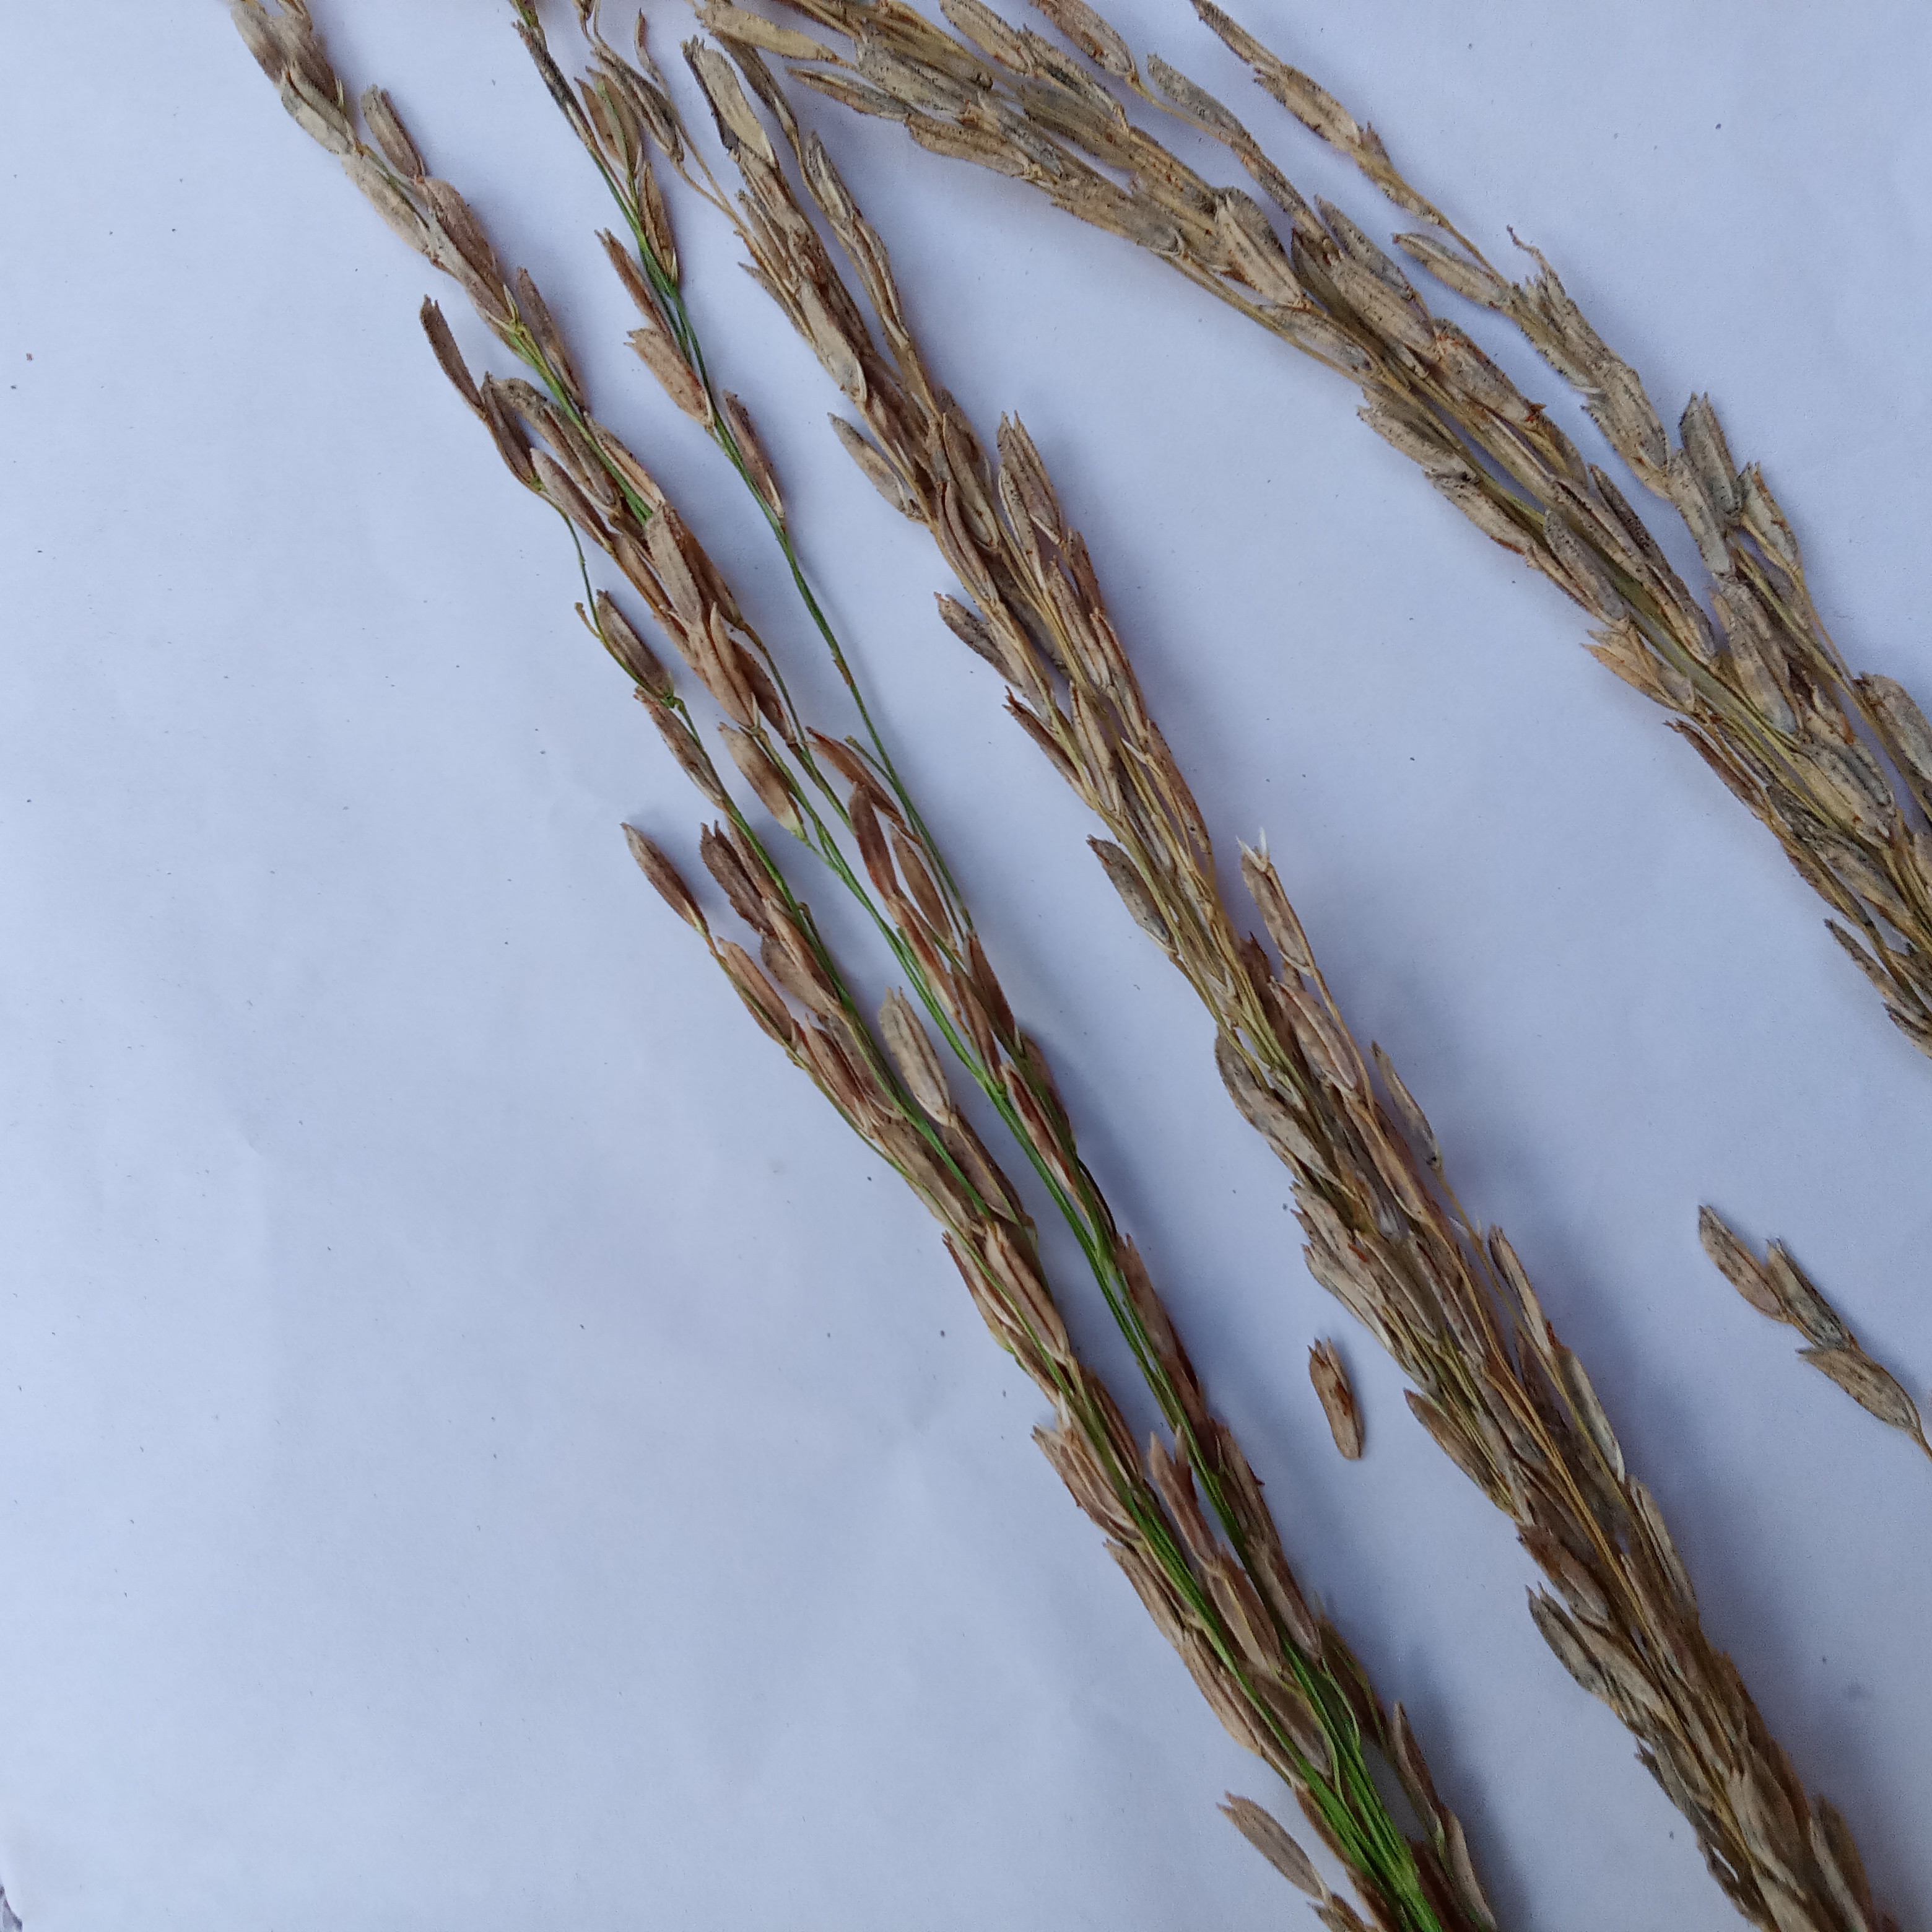
Nhãn: Bệnh Đạo ôn lá và cổ bông (Rice leaf and neck blast)